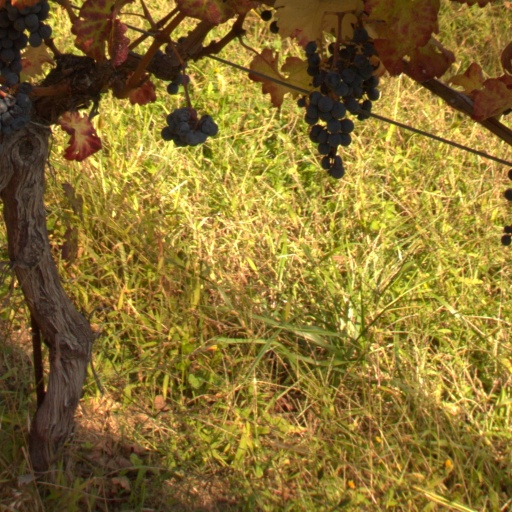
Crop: grape